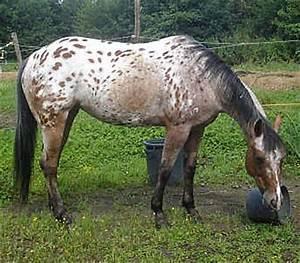
horse